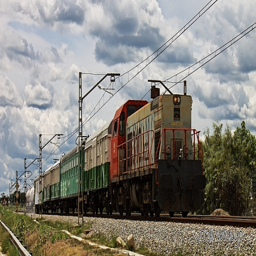
A train powered by overhead electricity travels on the tracks.
A train on the tracks under a cloudy sky.
Freight trains require additional engines to pull them.
A train on a long track with cargo during the day.
A multi colored train riding on the tracks